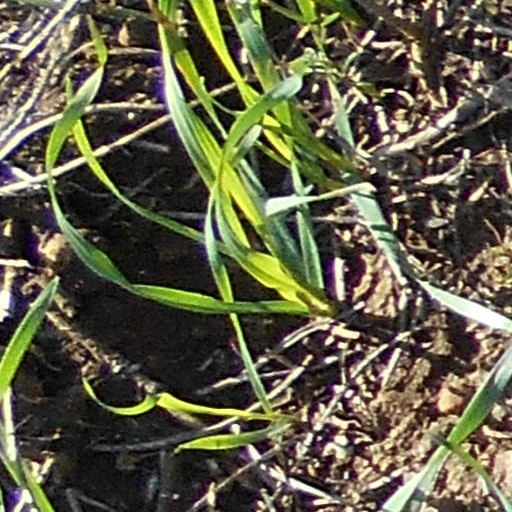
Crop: wheat